Mat Salleh Rebellion

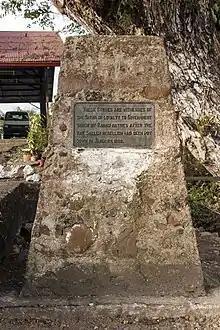
Oath Stone erected by the Company in January 1898 "as witness of the oaths of loyalty" taken by Mat Salleh, his followers and other Ranau natives after a peace pact was agreed on

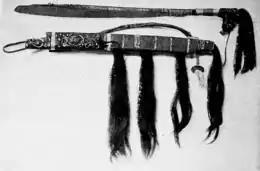
Mat Salleh's mandau, which he had surrendered to Cowie as a symbolic act of his acknowledgement of the North Borneo Chartered Company's authority after the peace agreements. In some accounts, Cowie had then "graciously" returned it to Mat Salleh as a gesture of their friendly terms.

The tit-for-tat dual reached deadlock by early 1898. Cowie, managing director to the court of directors of the North Borneo Chartered Company, travelled from London to arrange peace talks and a peace pact with Mat Salleh (the Palatan Peace Pact). Simultaneously, the Sultan of Sulu wrote a letter to Dayang Bandung, Mat Salleh's wife, urging a peace settlement with Cowie.